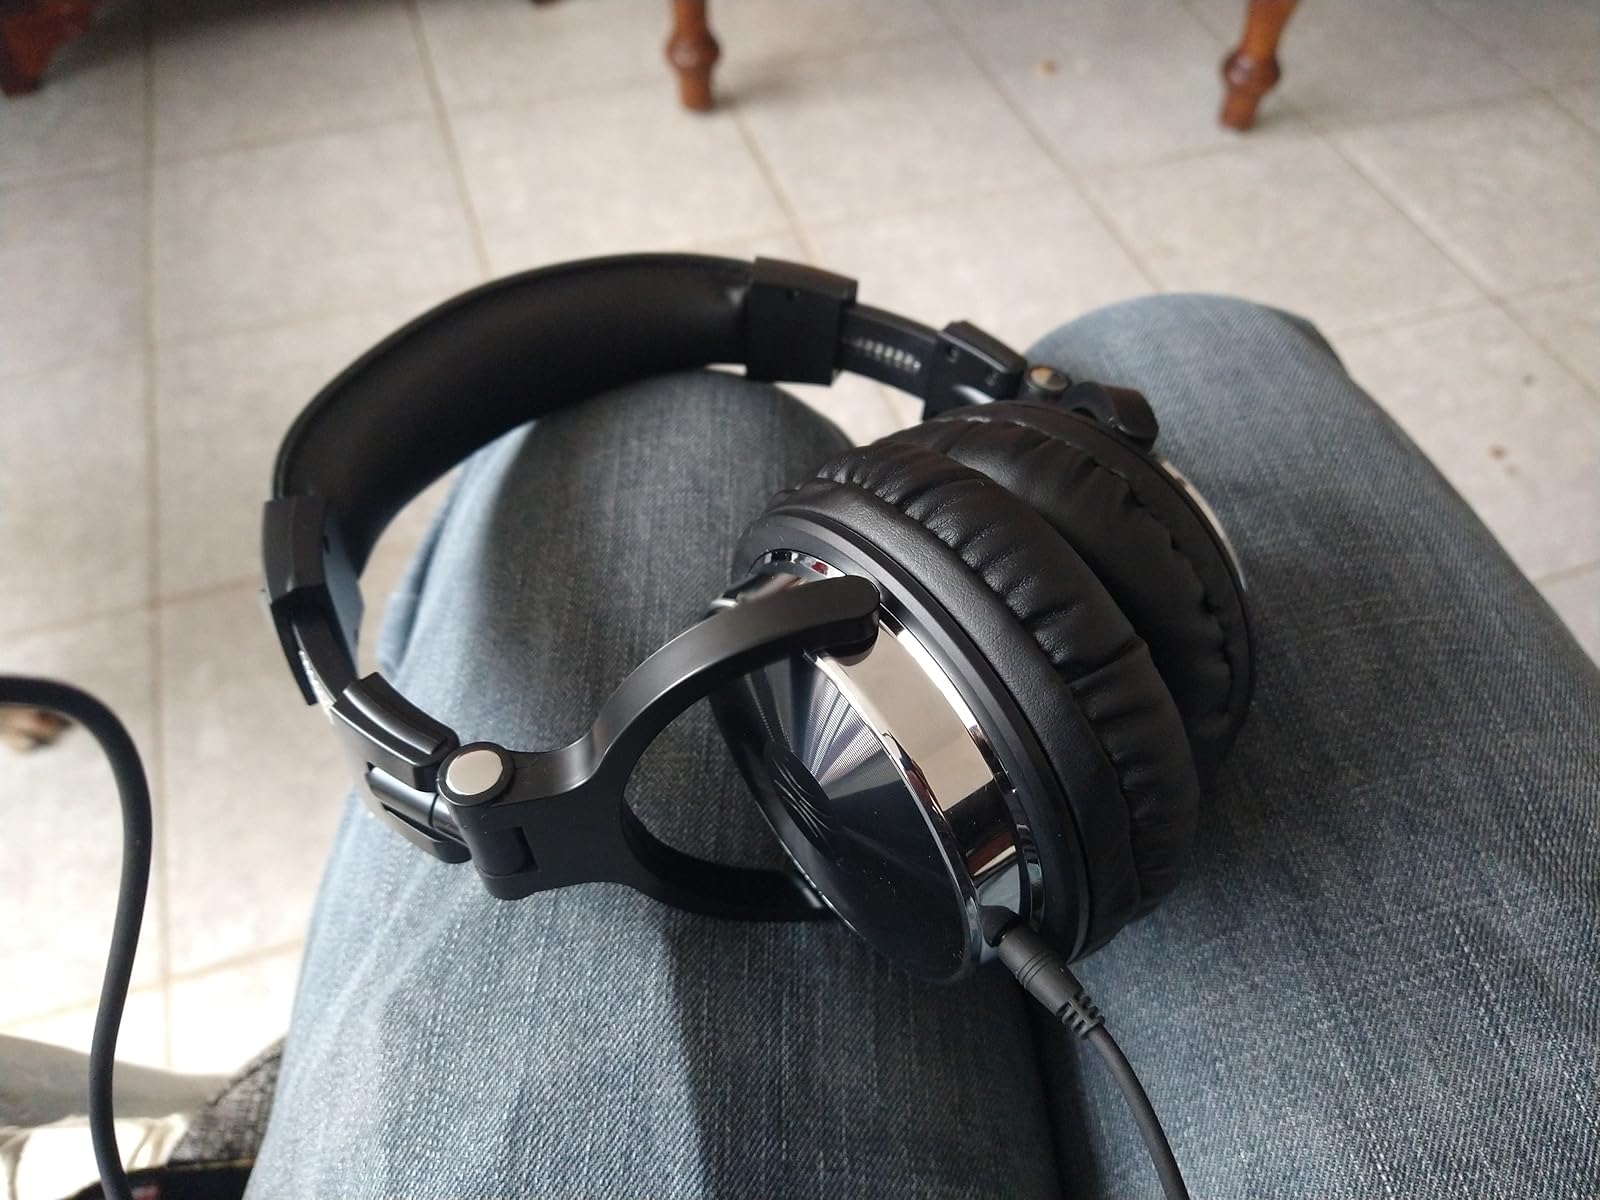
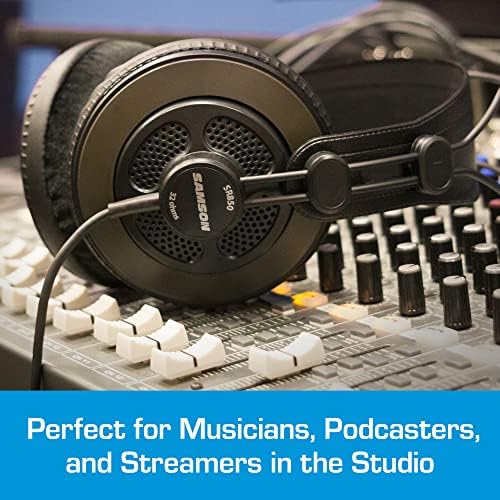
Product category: headphones
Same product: no